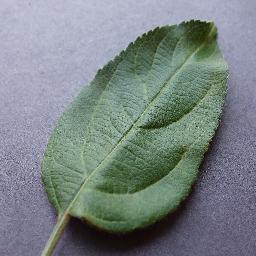
Label: Apple___healthy